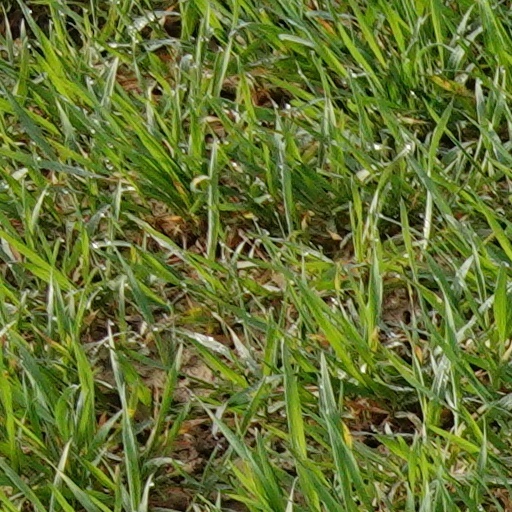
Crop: wheat